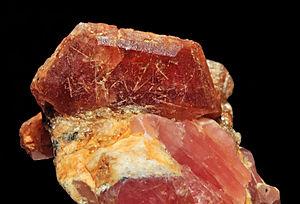
cristaux de pezzottaite